Joe Vitale (musician)

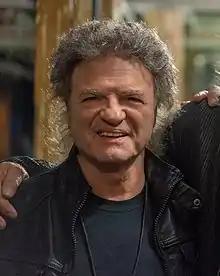
Vitale at the Capitol Theatre in Port Chester, New York, 2015

Joseph Anthony Vitale (born April 2, 1949) is an American singer, songwriter, and multi-instrumentalist. In a career spanning more than 55 years, Vitale has played with many of the top names in music during a career dating back to the 1970s.